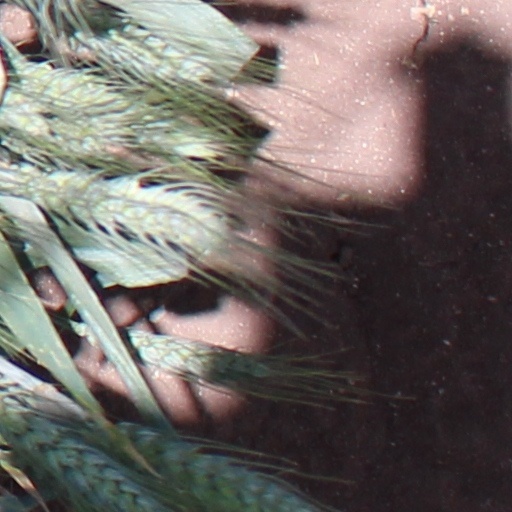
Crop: wheat